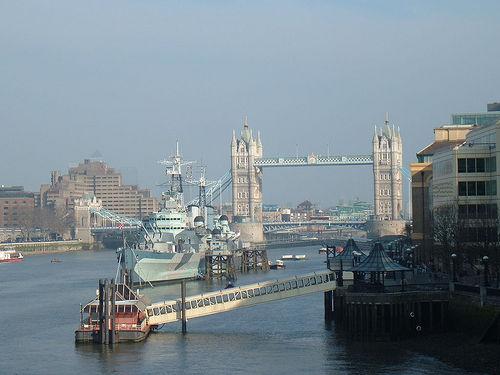
Weather: sun or clear